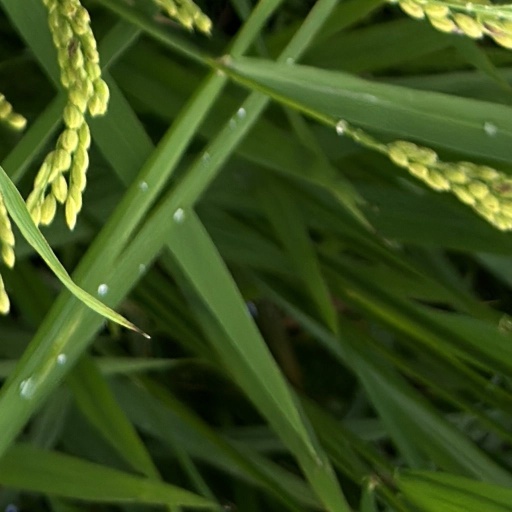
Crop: rice